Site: brandenburg
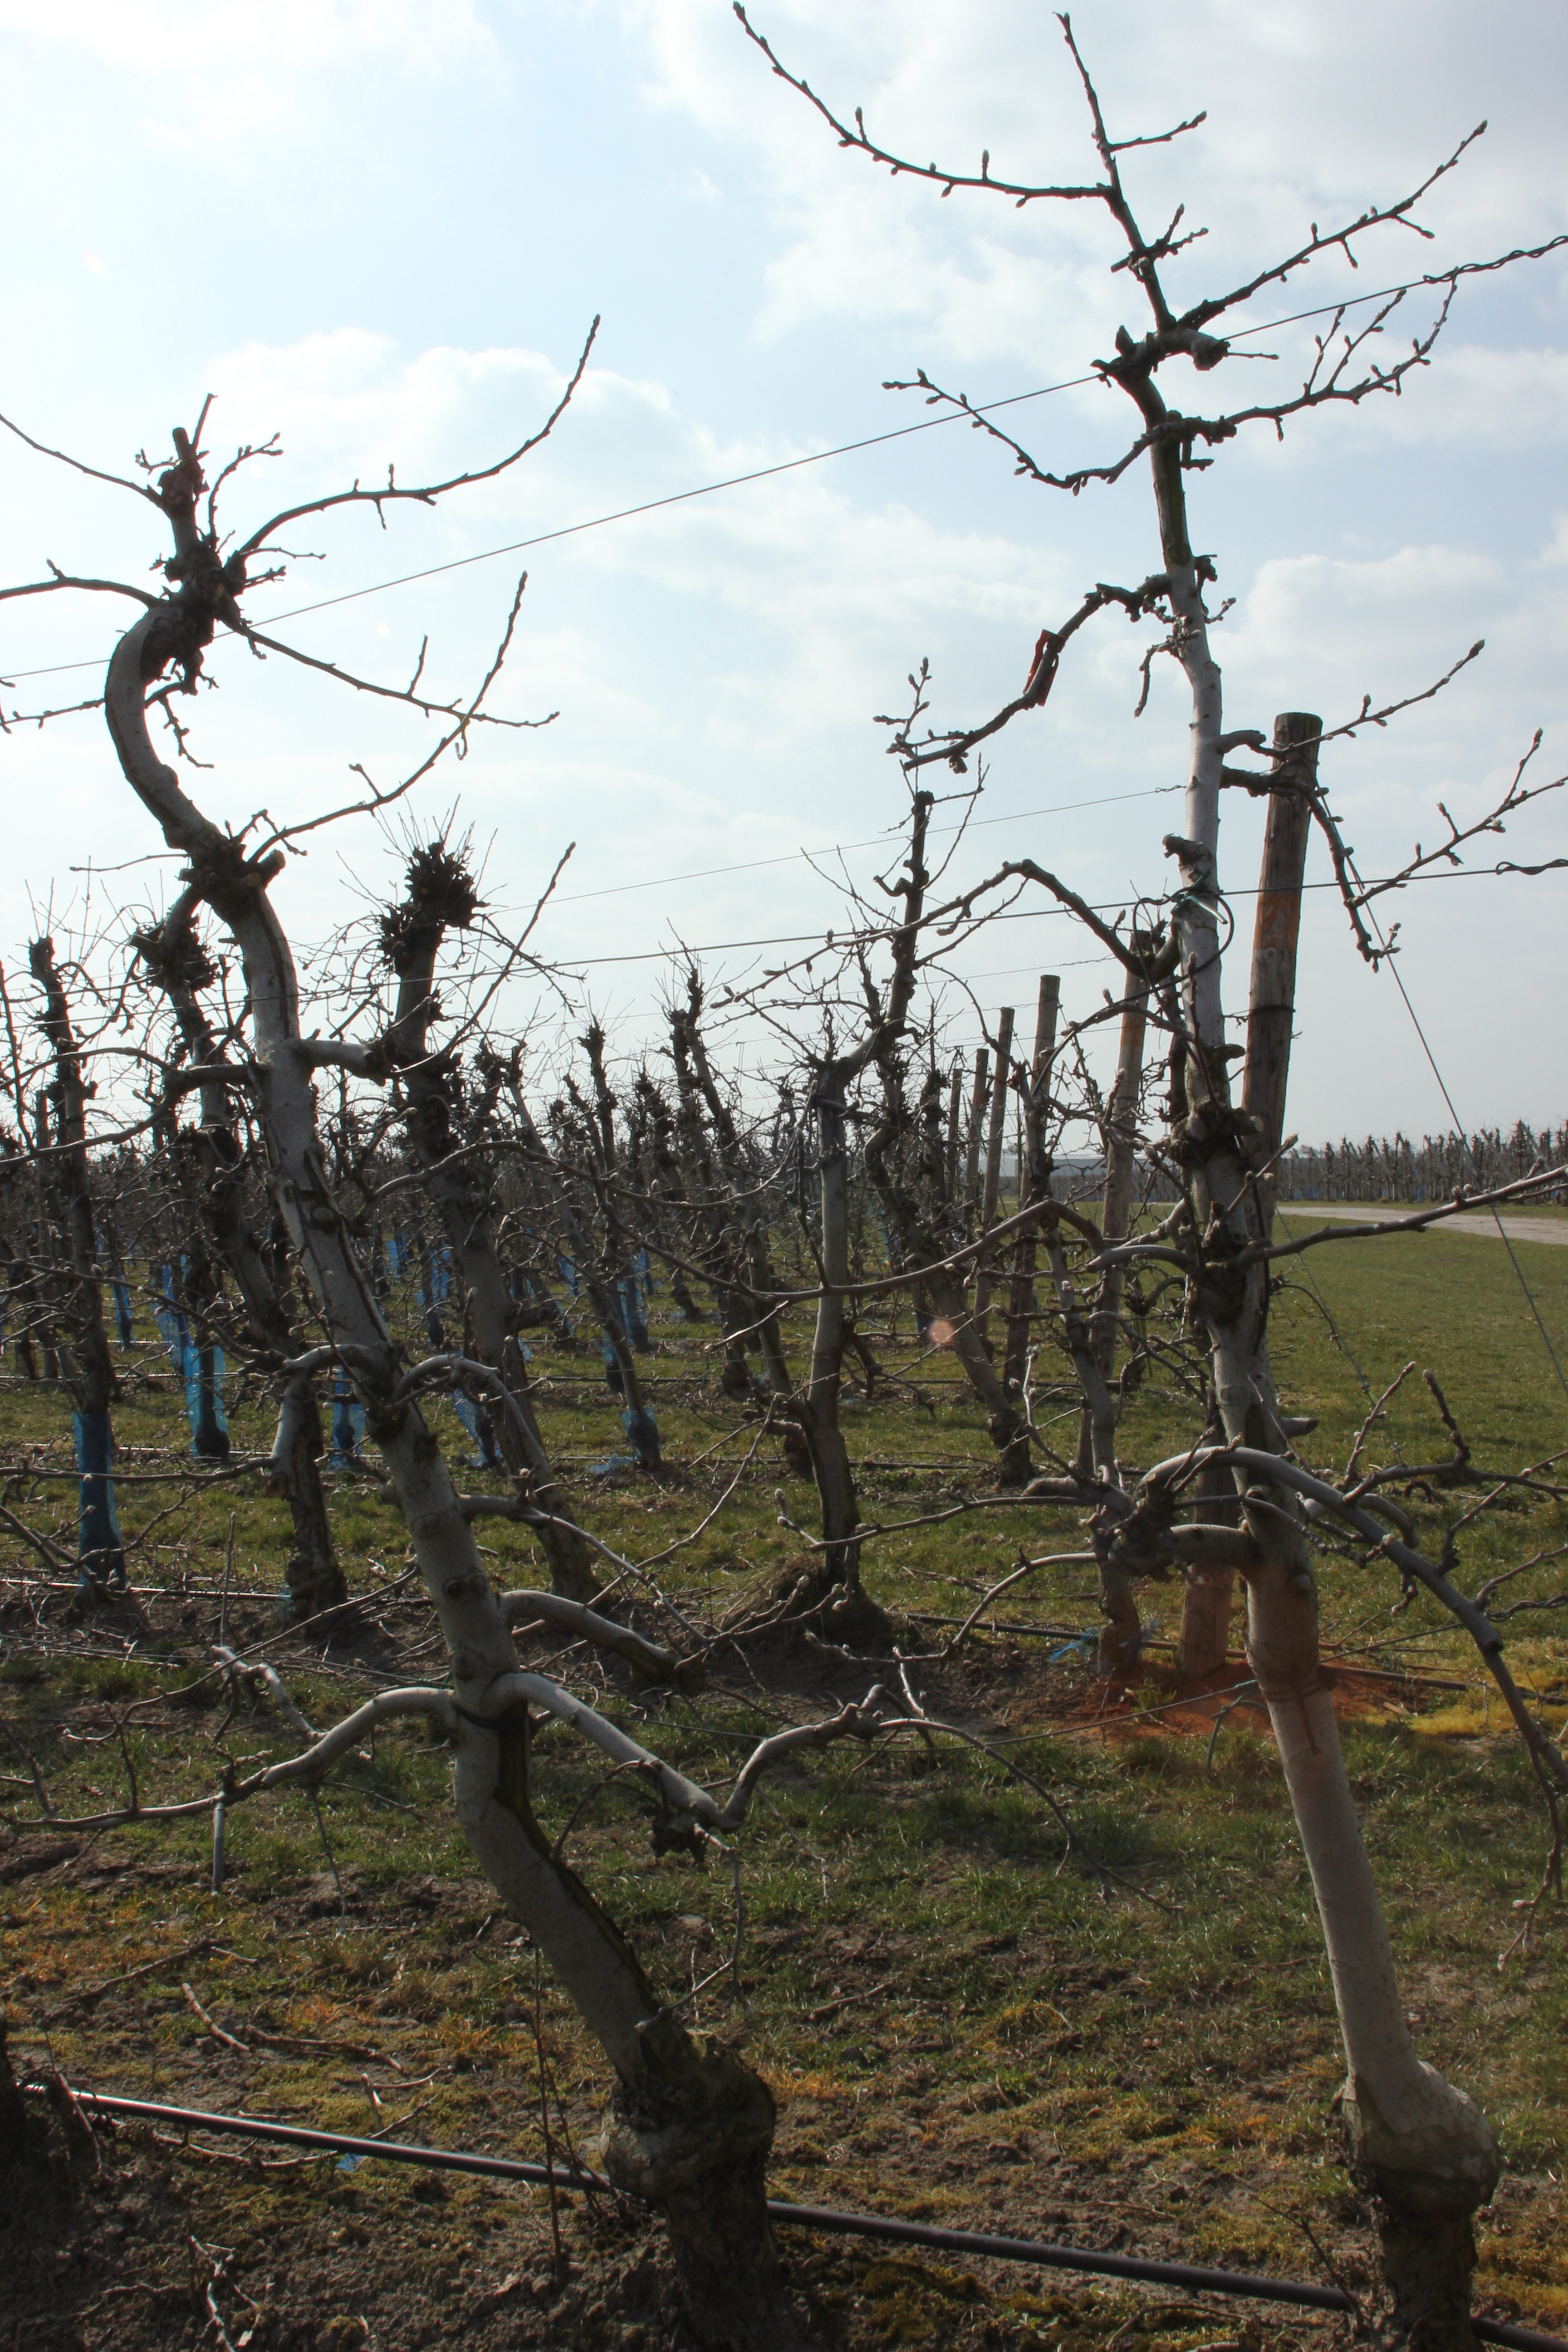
Growth stage (BBCH 03): Bud development